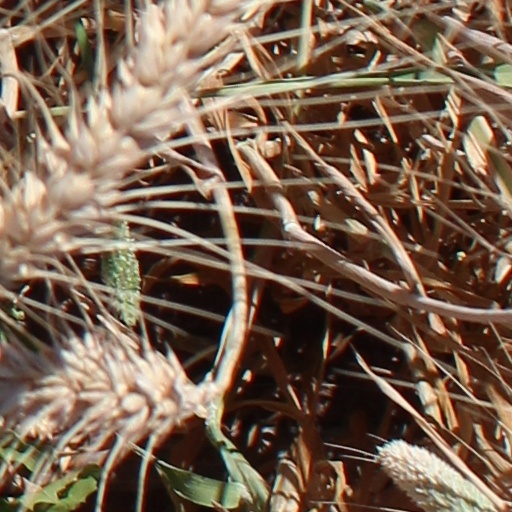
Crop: wheat